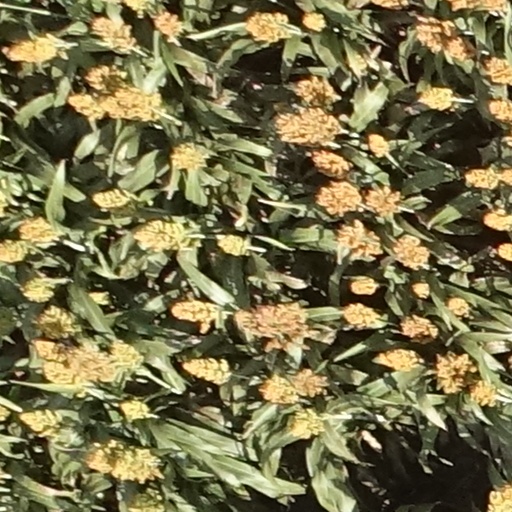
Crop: sorghum